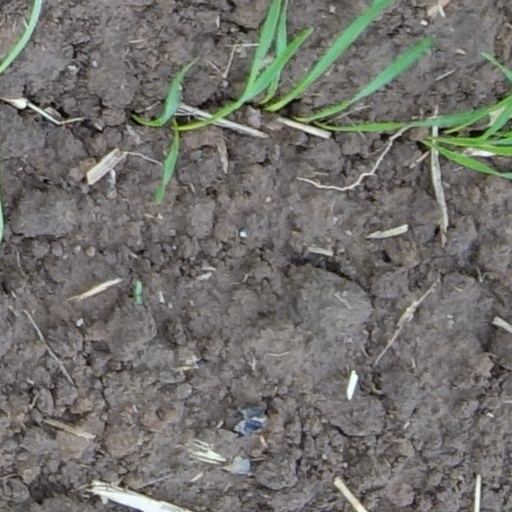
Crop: wheat